Teatro Capranica

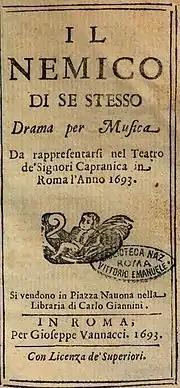
Libretto for Scarlatti's "Il nemico di se stesso", one of his many works to premiere at the Teatro Capranica

With the accession of Pope Alexander VIII, Pompeo Capranica and his brother Federico received permission to enlarge the theatre and open it to the public. They entrusted the task to Carlo Buratti (a student of Carlo Fontana) who completely rebuilt the theatre in 1694 transforming it into the standard U-shape with rich ornamentation and 6 tiers of 26 boxes each. It re-opened as a public theatre (Rome's second) on 18 January 1695 with a performance of "Clearco in Negroponte" a three-act opera jointly composed by Giovanni Lorenzo Lulier, Tommaso Gaffi and Carlo Francesco Cesarini. However, the new theatre still lacked a public entrance opening onto the street. Audiences could only enter through the workshop of a carpenter on the ground floor of the palazzo. His lease required him to close his workshop during the opera season and to provide at his own expense a wooden staircase to enable the spectators to climb into the theatre. It was a situation that was not rectified until the 19th century.